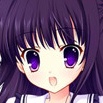
Portrait style: Anime Portrait